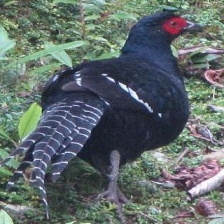
Species: MIKADO  PHEASANT
Scientific name: SYRMATICUS MIKADO